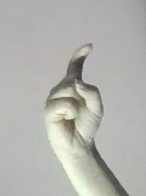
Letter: ra